Catherine de' Medici

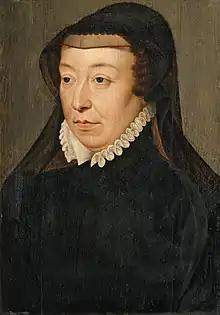
Portrait,

Catherine de' Medici (13 April 1519 – 5 January 1589) was an Italian Florentine noblewoman of the Medici family and Queen of France from 1547 to 1559 by marriage to King Henry II. She was the mother of French kings Francis II, Charles IX, and Henry III. She was a cousin of Pope Clement VII. The years during which her sons reigned have been called "the age of Catherine de' Medici" since she had extensive, albeit at times varying, influence on the political life of France.